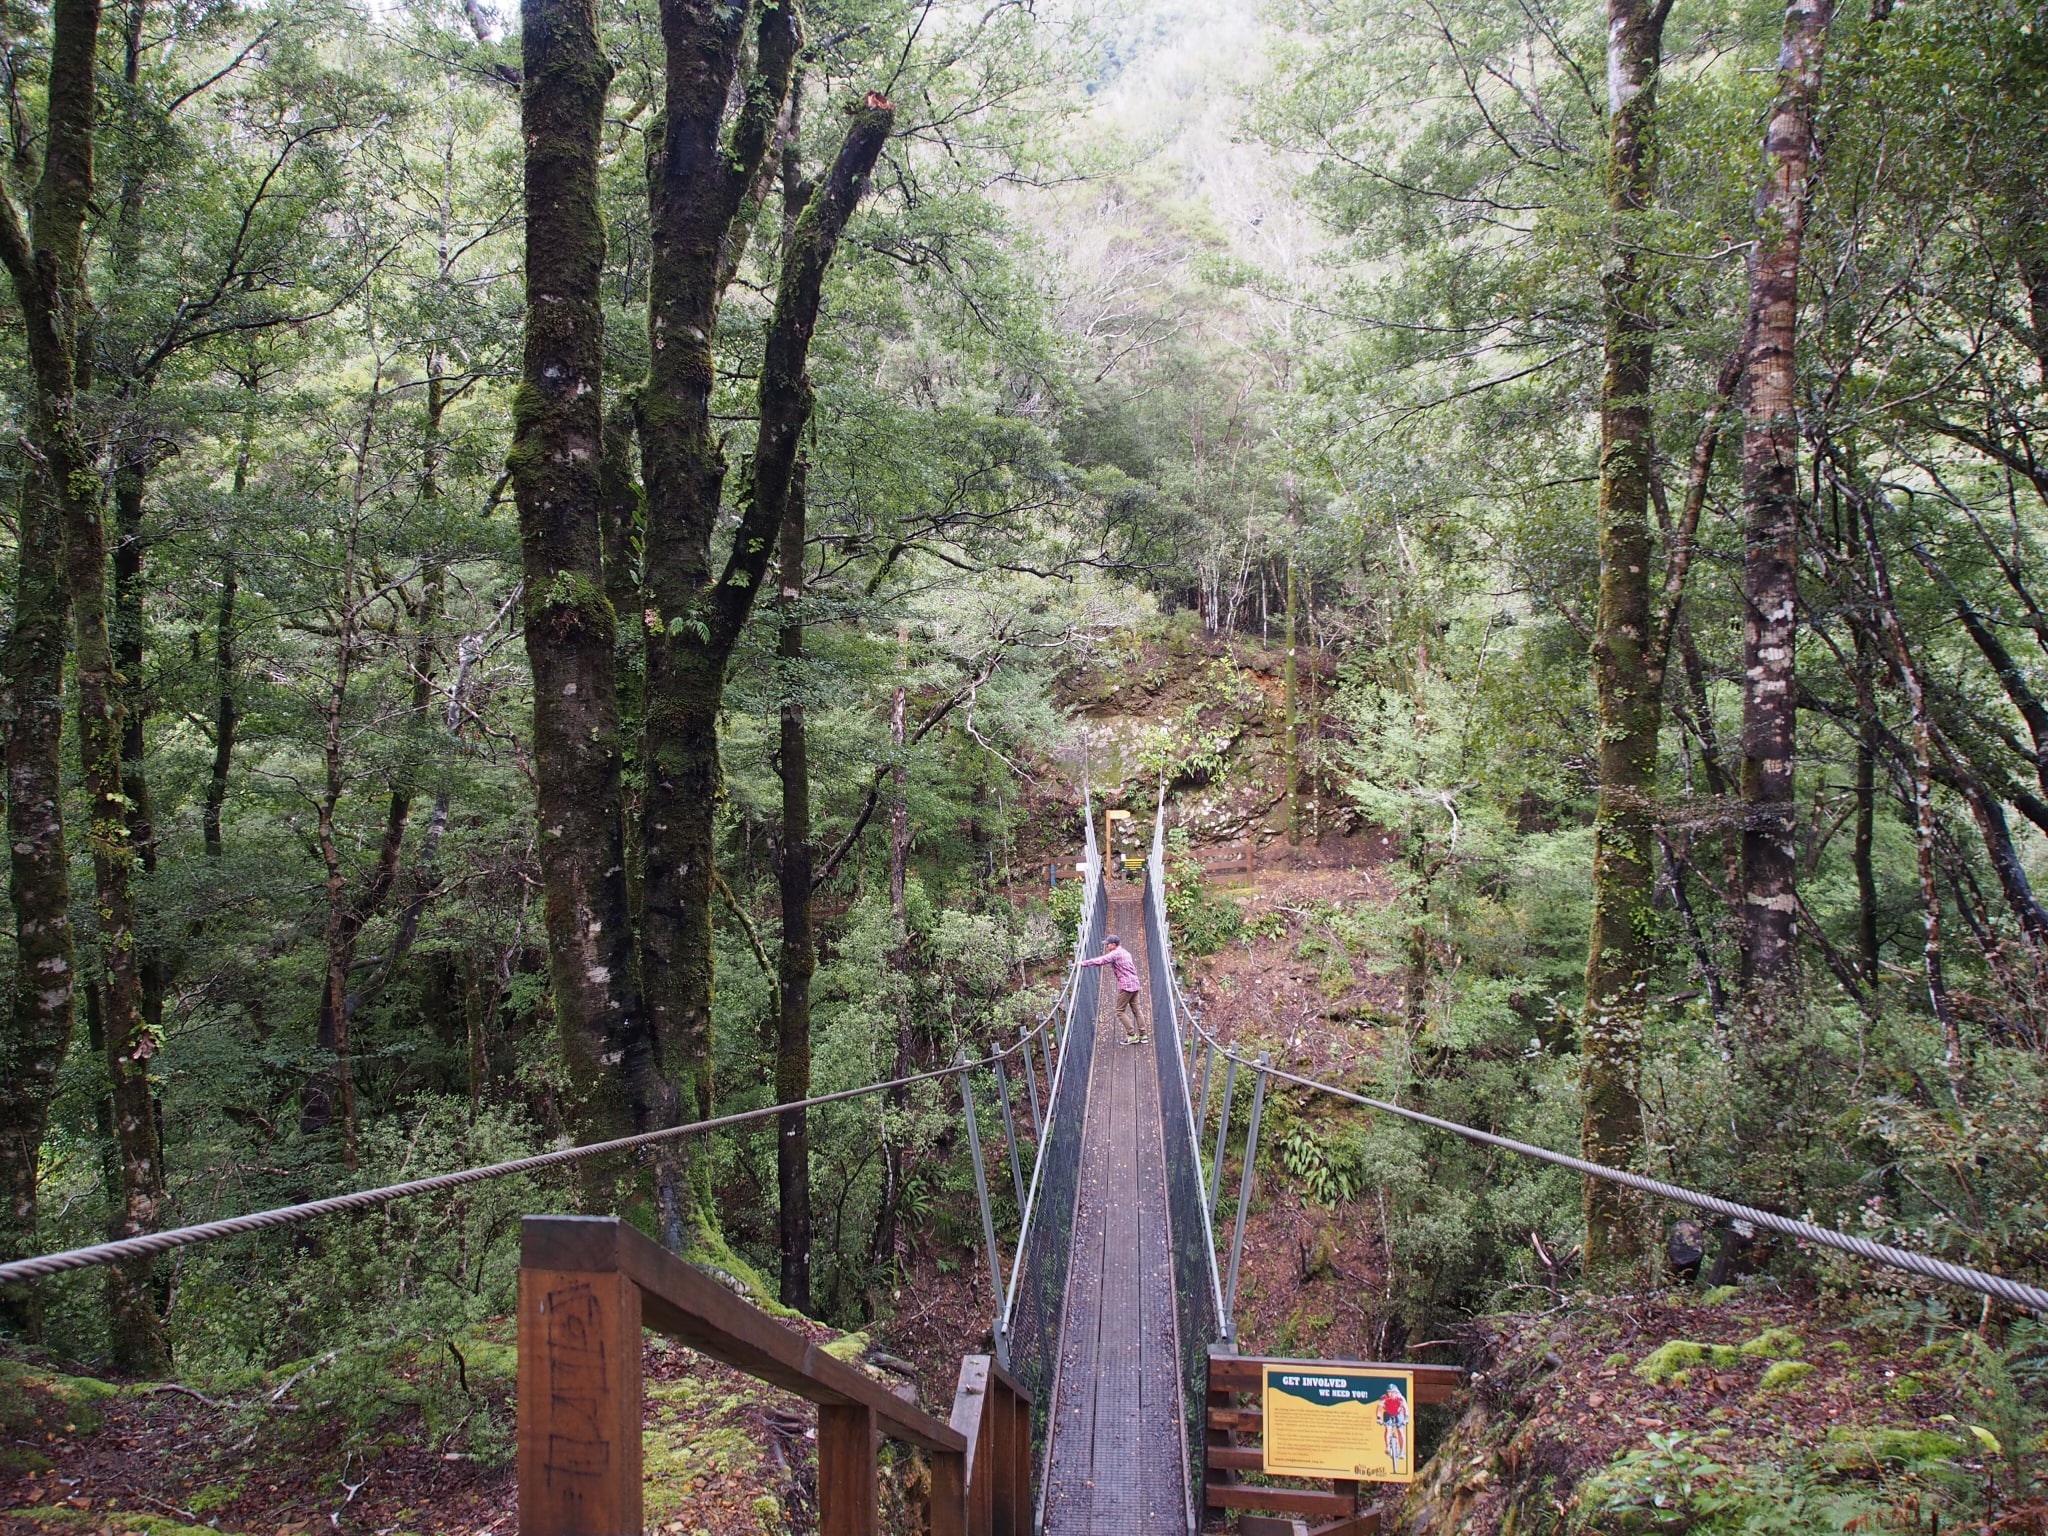
tree, forest, wilderness, trail, bridge, suspension bridge, jungle, autumn, rainforest, woodland, habitat, ecosystem, old growth forest, natural environment, temperate broadleaf and mixed forest